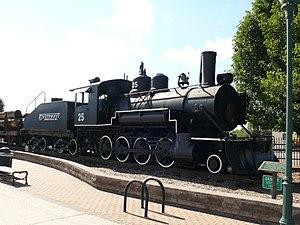
Train à vapeur exposé à Flagstaff (Arizona, États-Unis). This is an image of a place or building that is listed on the National Register of Historic Places in the United States of America. Its reference number is 99001066
La Horde sauvage est un film américain réalisé par Sam Peckinpah sorti en 1969, avec comme acteurs principaux : William Holden, Ernest Borgnine, Robert Ryan, Edmond O'Brien, Warren Oates, Jaime Sánchez et Ben Johnson.